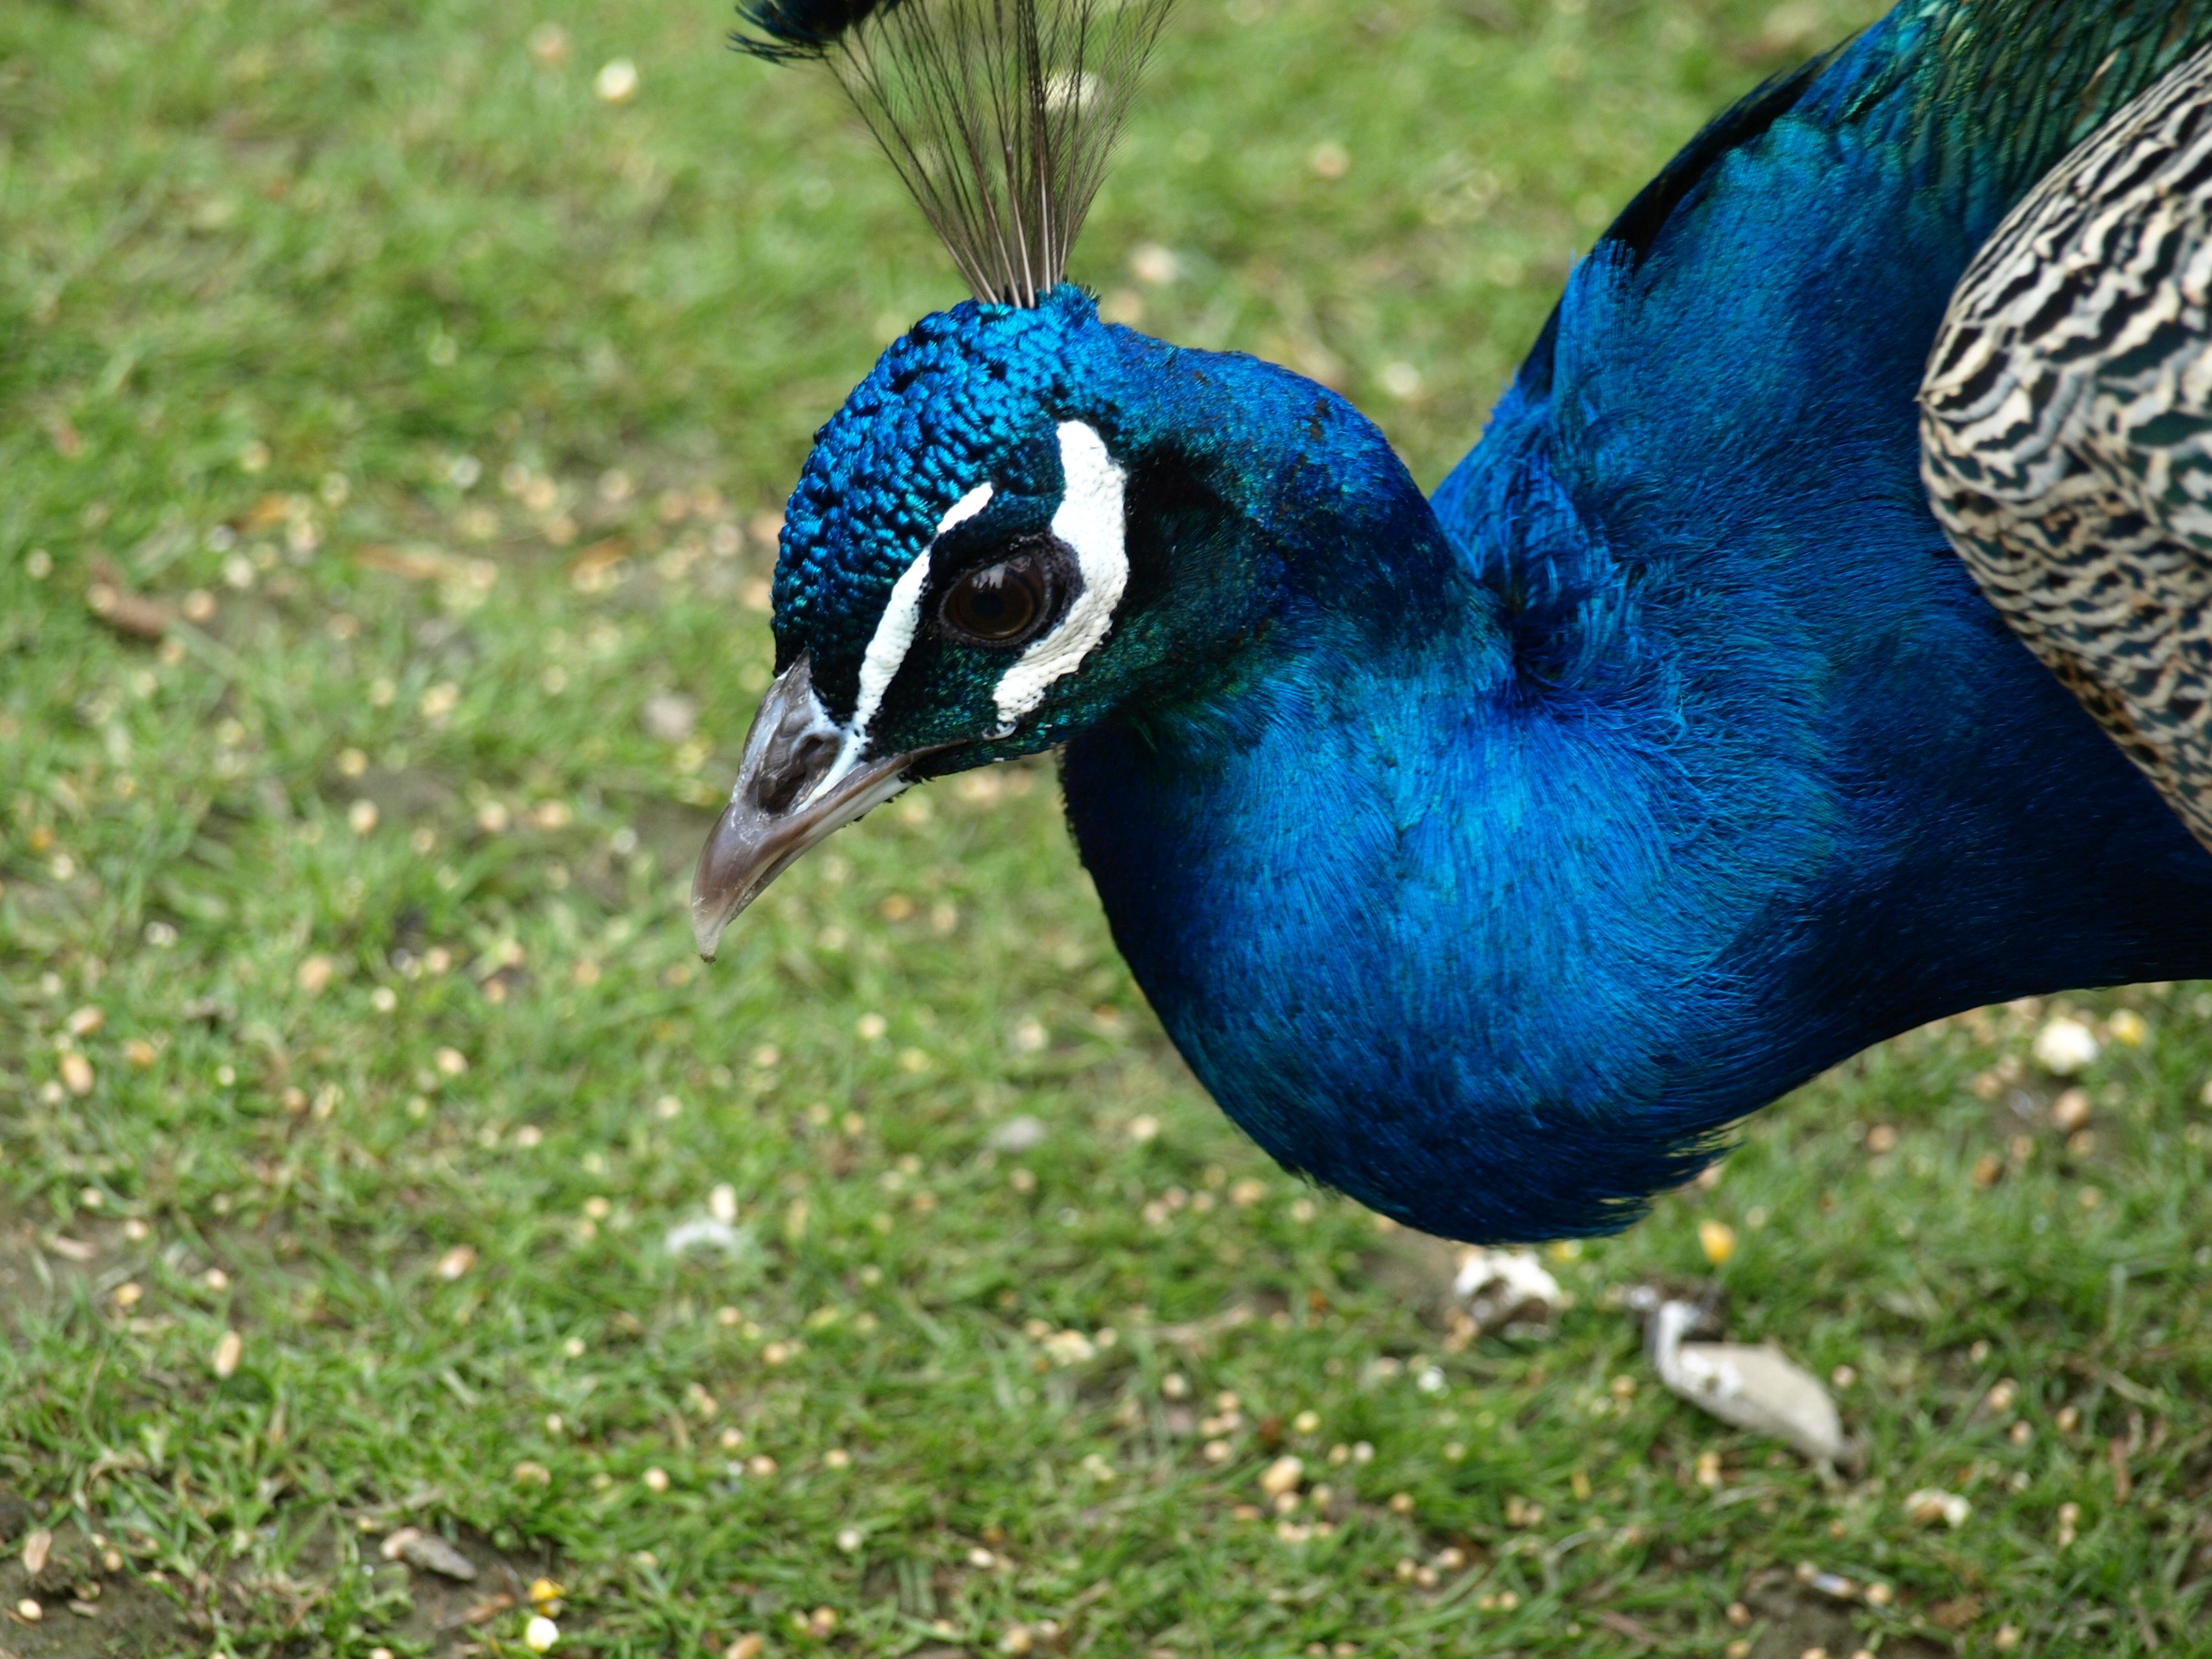
nature, bird, wing, wildlife, beak, blue, fowl, fauna, peacock, duck, head, vertebrate, peafowl, water bird, pavo cristatus, peacock head